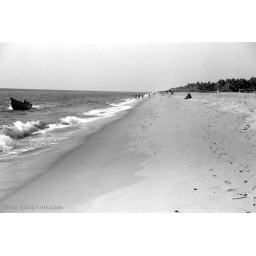
A boat passing by the beach